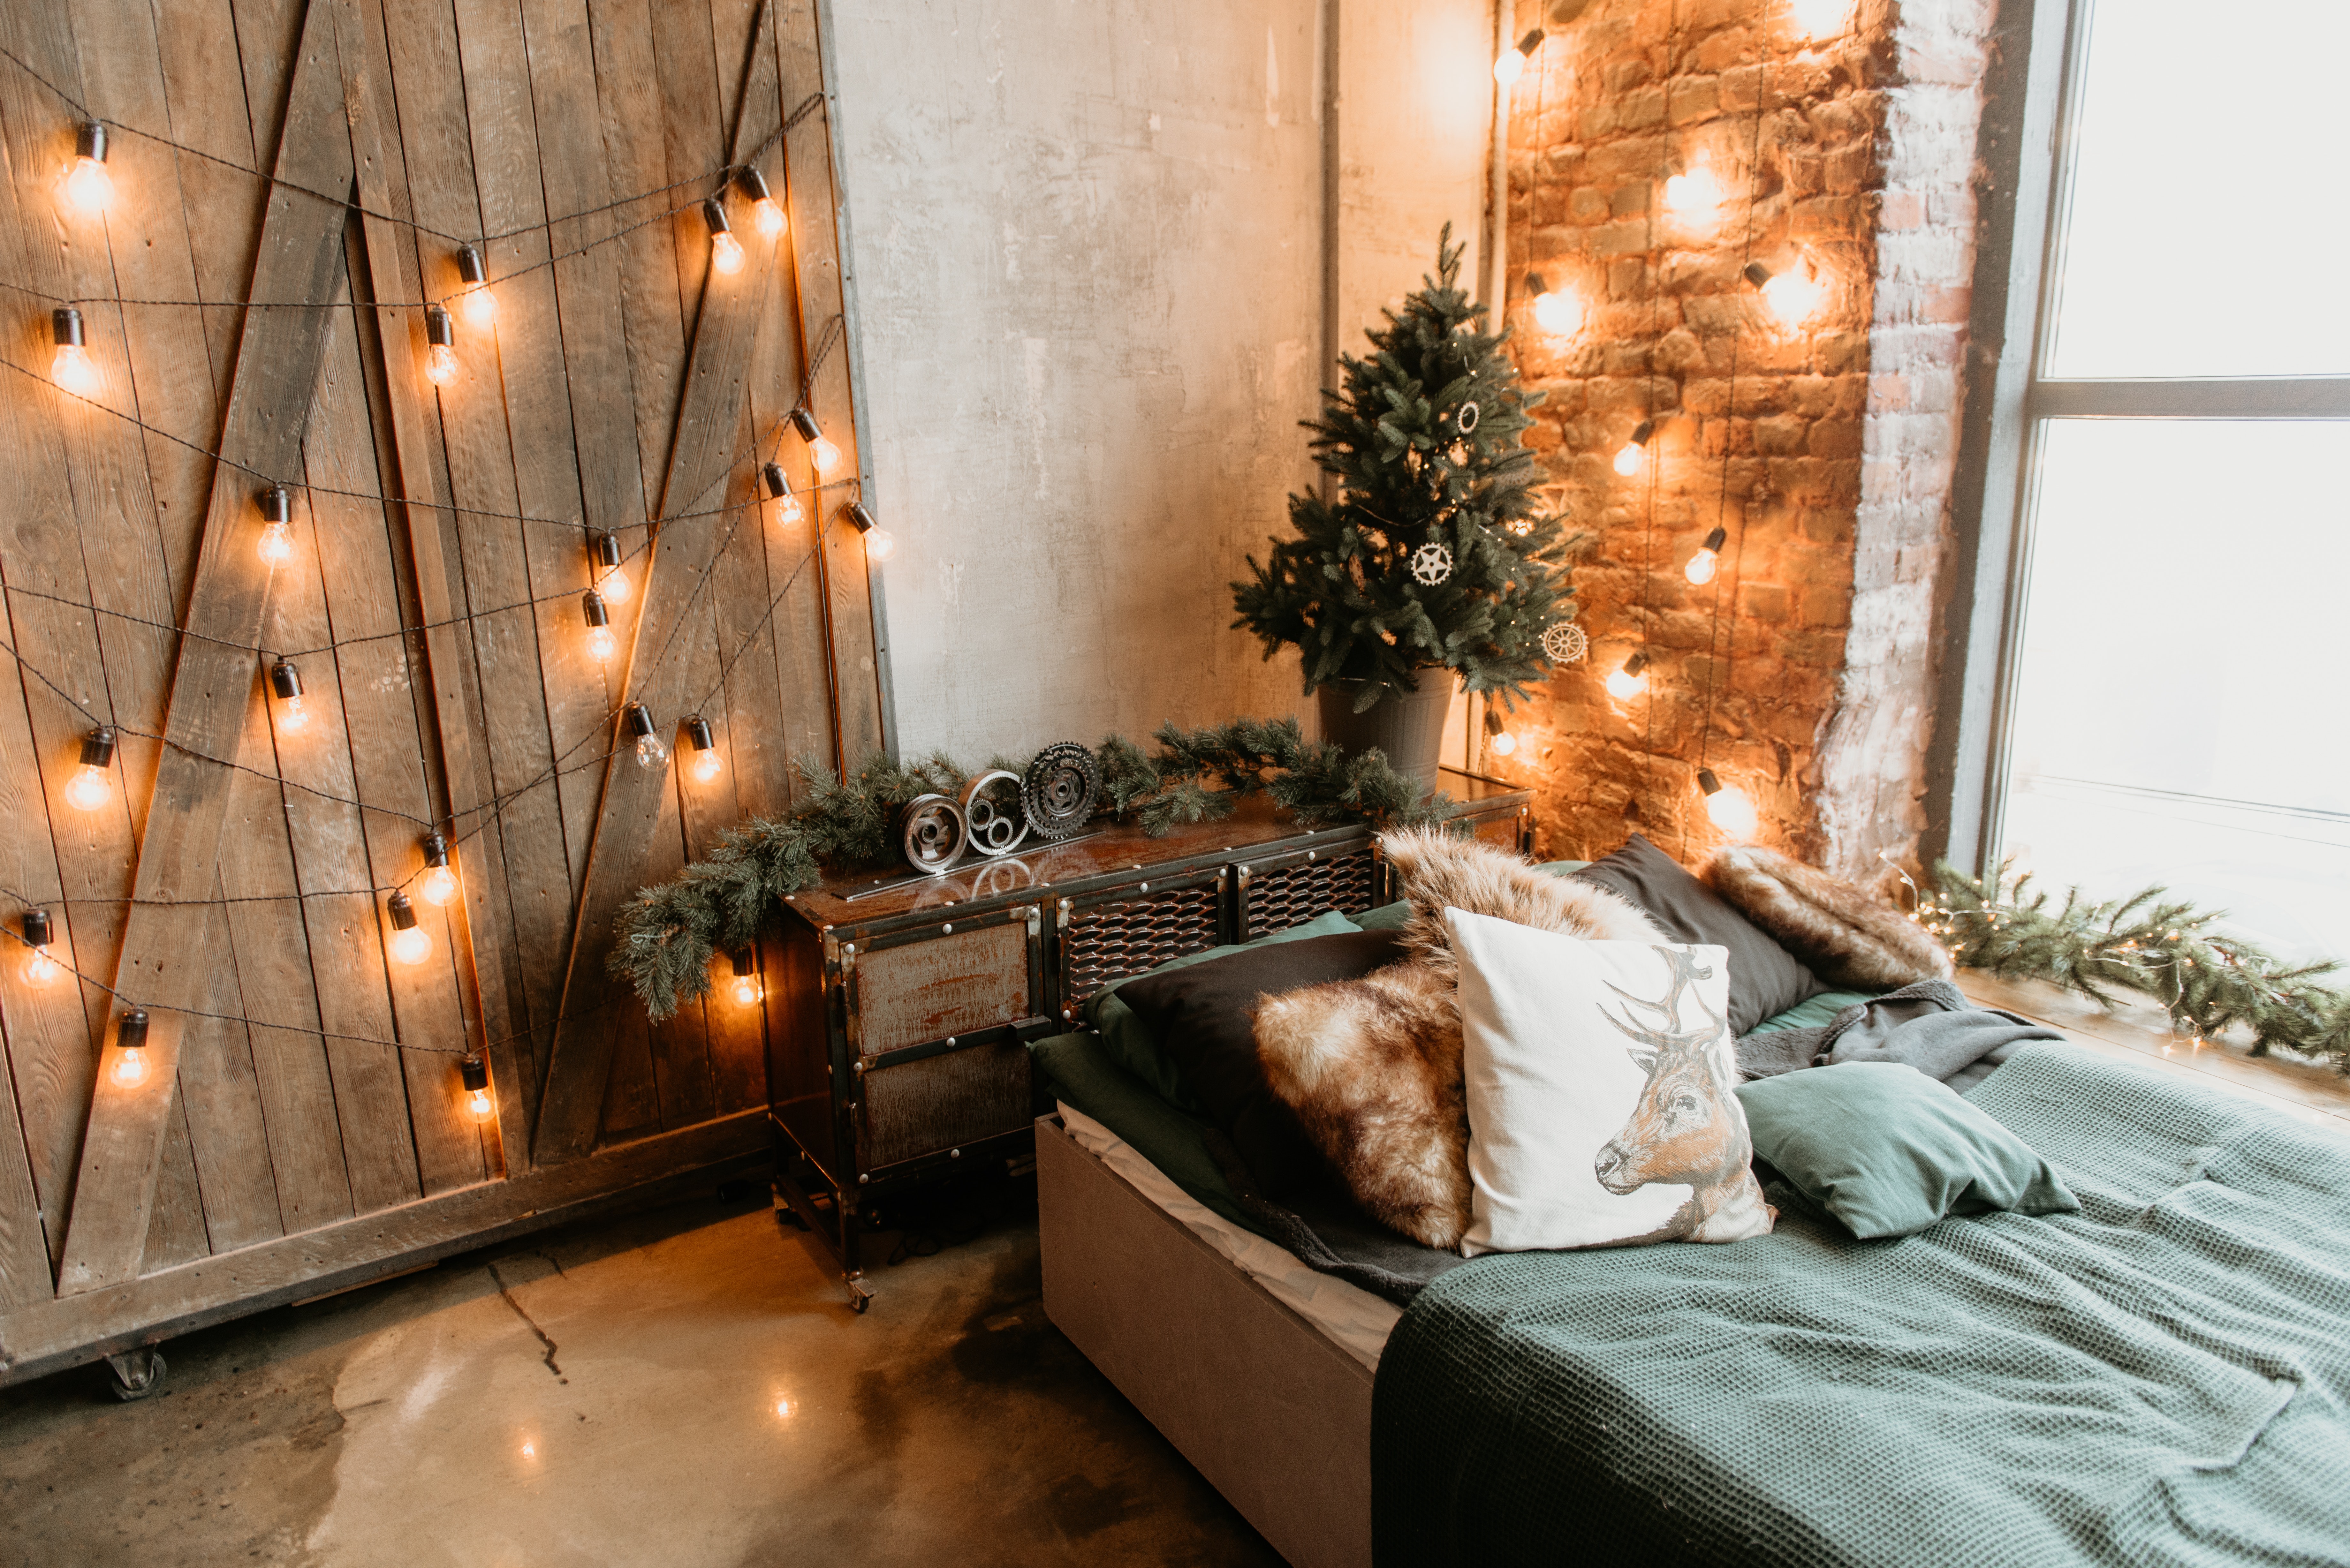
room, interior design, property, bedroom, tree, furniture, home, living room, lighting, wall, christmas decoration, house, branch, real estate, fireplace, floor, building, bed, hearth, wood, wallpaper, suite, boutique hotel, plant, comfort, christmas tree, bed sheet, hardwood, curtain